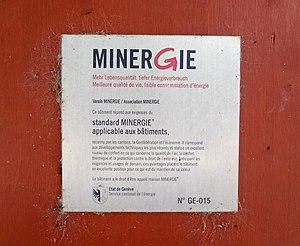
«
Minergie est une association suisse à but lucratif dont la visée est la diminution de la consommation d'énergie dans le bâtiment en proposant d’utiliser l’énergie de manière rationnelle et d’avoir recours aux énergies renouvelables.